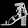
Label: Sandal